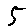
Label: 5